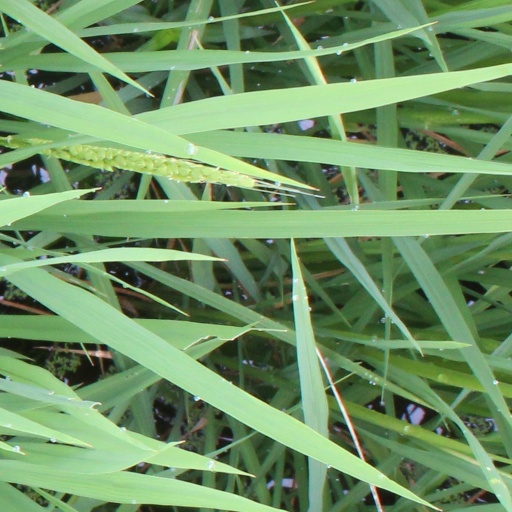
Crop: rice